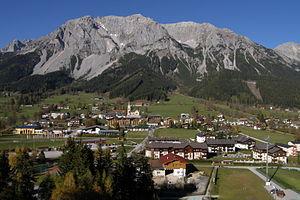
Ramsau am Dachstein est une commune autrichienne, située dans la Styrie, il s'agit aussi d'une station de sports d'hiver. Plus connue sous le nom de Ramsau, le suffixe am Dachstein fut ajouté pour la différencier des autres municipalités autrichiennes du même nom.